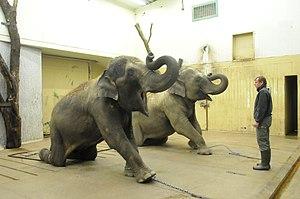
Le Kolmårdens Djurpark est un parc zoologique et parc de loisirs suédois ouvert depuis 1965 et situé le long de la côte nord de la baie de Bråviken, à 18 km au nord-est de Norrköping et à 140 km au sud-ouest de Stockholm.
Dan Albert John Koehl à Stockholm, Suède, est un gardien de zoo, un soigneur d’éléphant et un maître d’écurie franco-suédois. Auteur de l'Encyclopédie des éléphants, il a été décrit comme "l'un des experts les plus renommés d'Europe sur les éléphants".